Needleman–Wunsch algorithm

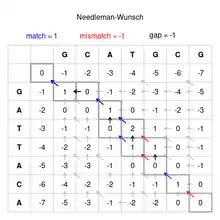
Figure 1: Needleman-Wunsch pairwise sequence alignment

The Needleman–Wunsch algorithm is an algorithm used in bioinformatics to align protein or nucleotide sequences. It was one of the first applications of dynamic programming to compare biological sequences. The algorithm was developed by Saul B. Needleman and Christian D. Wunsch and published in 1970. The algorithm essentially divides a large problem (e.g. the full sequence) into a series of smaller problems, and it uses the solutions to the smaller problems to find an optimal solution to the larger problem. It is also sometimes referred to as the optimal matching algorithm and the global alignment technique. The Needleman–Wunsch algorithm is still widely used for optimal global alignment, particularly when the quality of the global alignment is of the utmost importance. The algorithm assigns a score to every possible alignment, and the purpose of the algorithm is to find all possible alignments having the highest score.